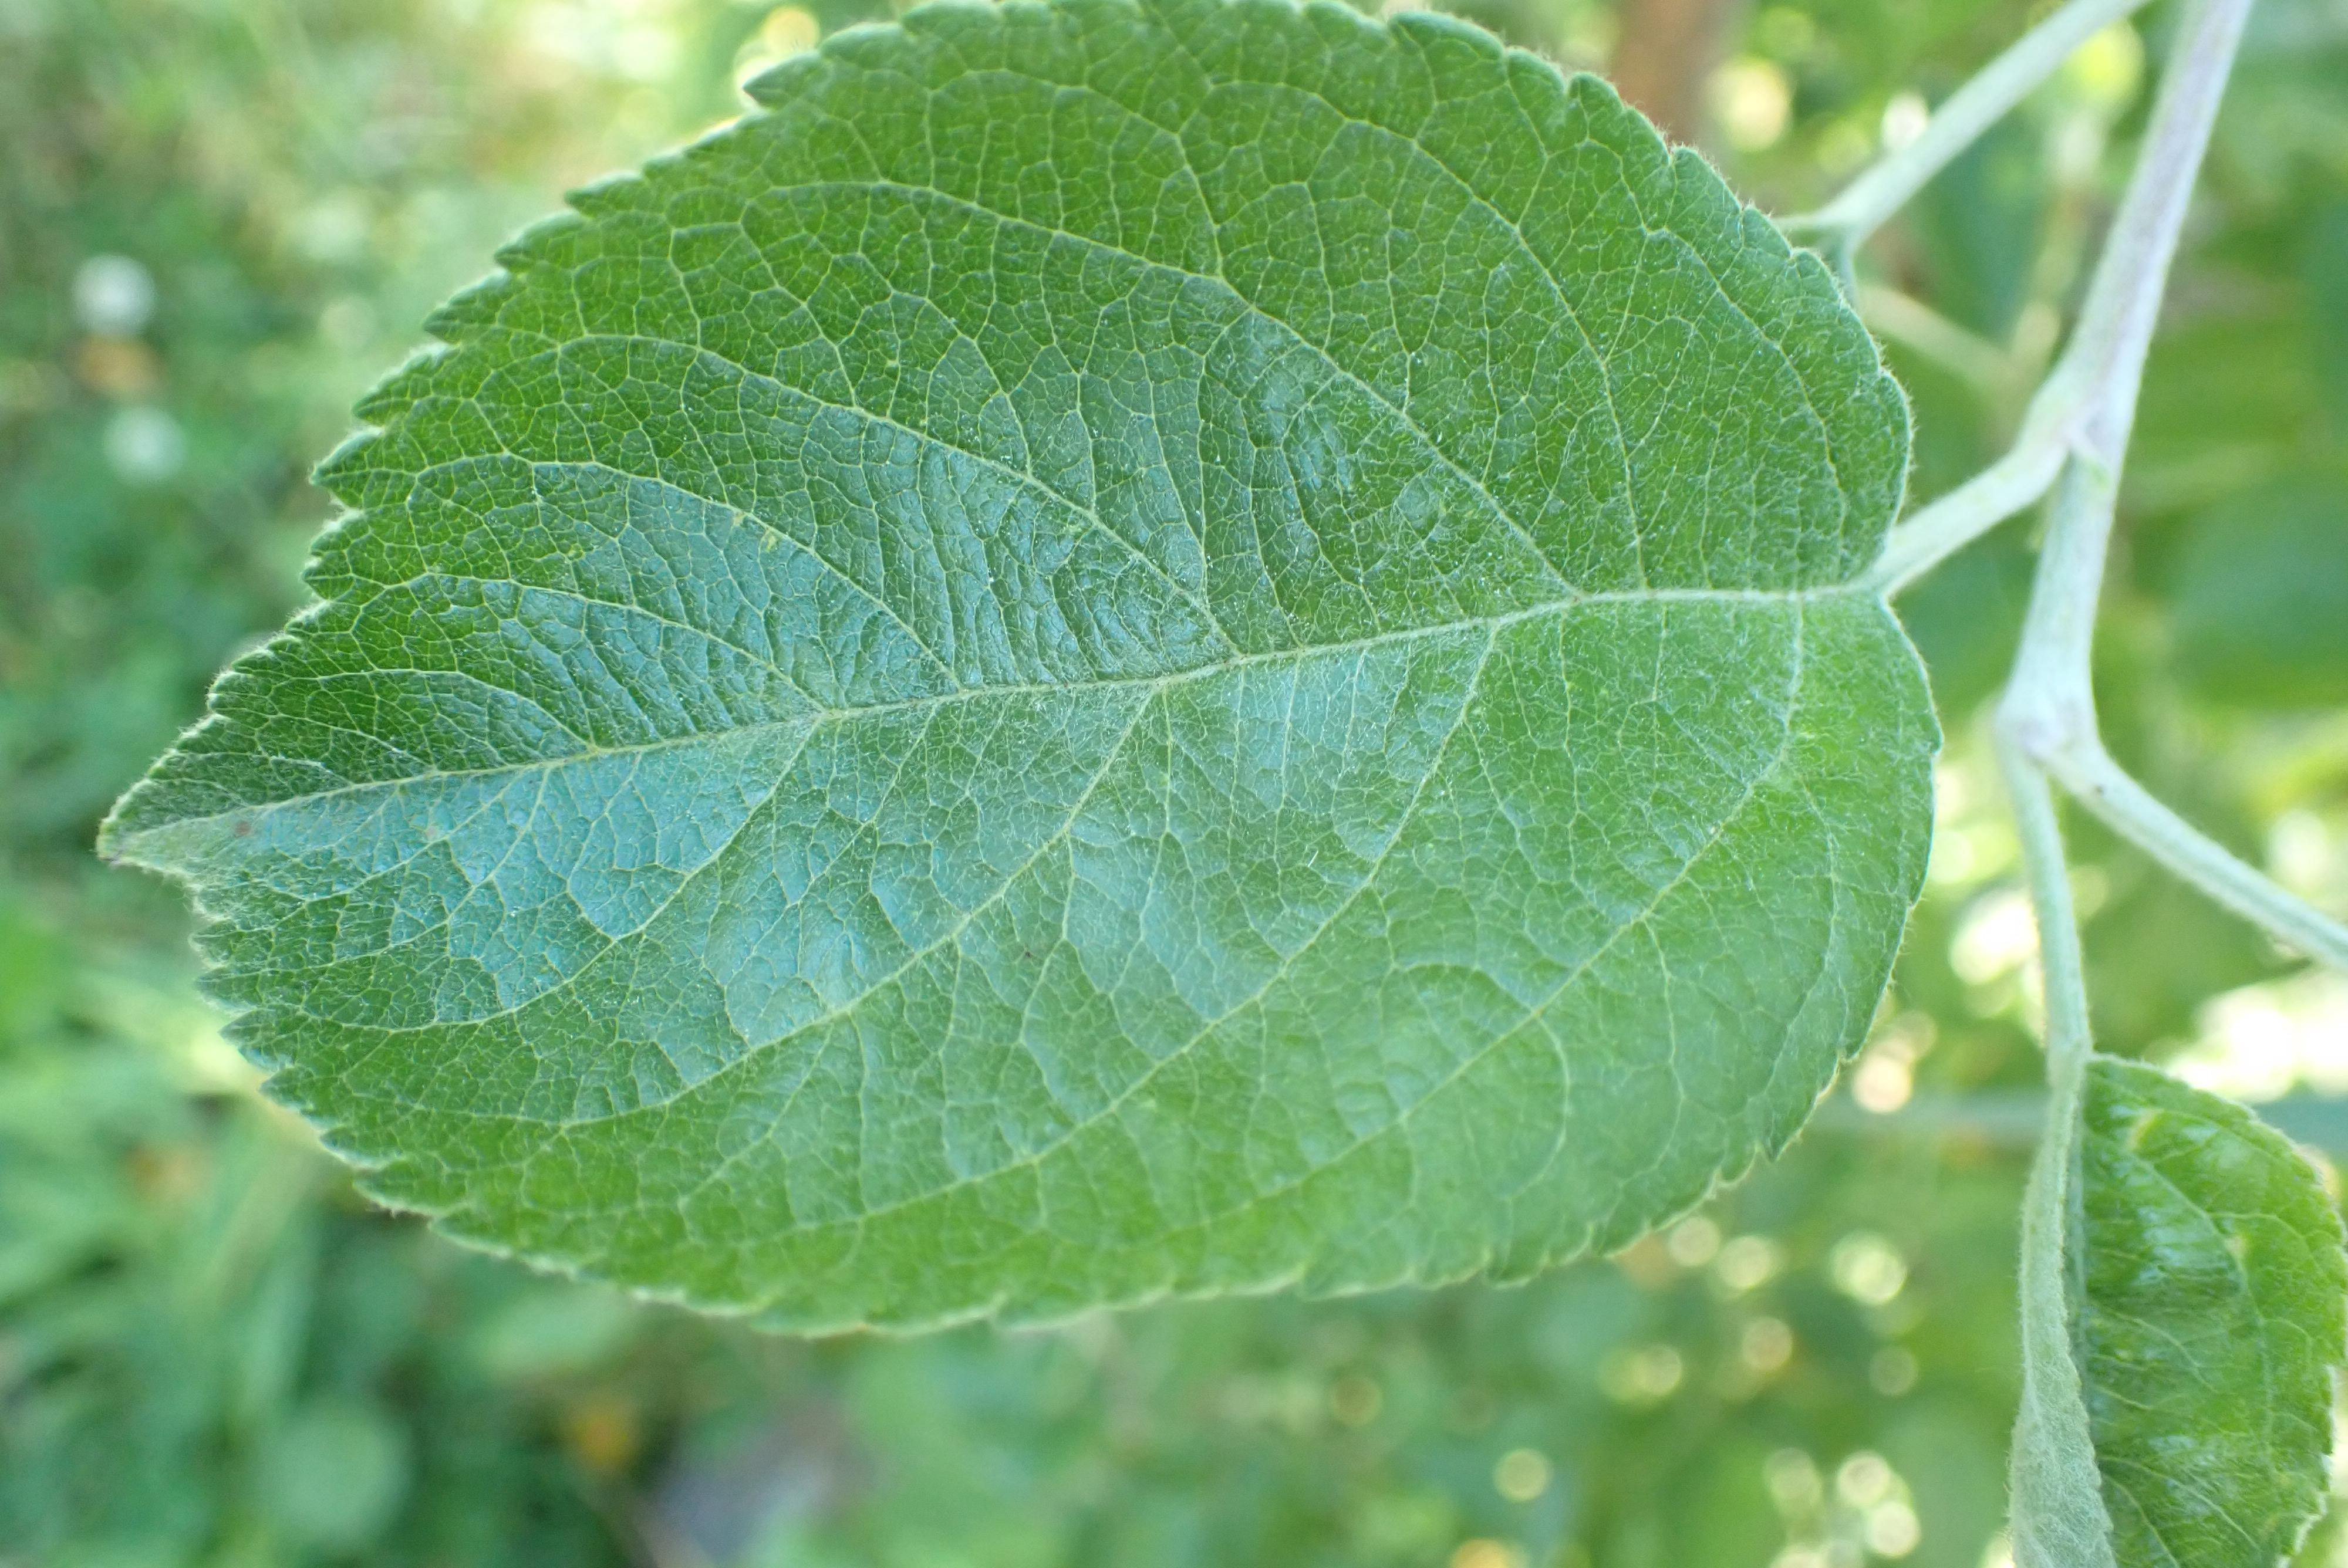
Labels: healthy